Prion

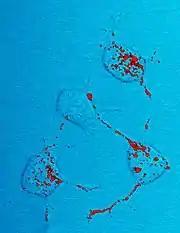
PrP (stained in red) revealed in a photomicrograph of scrapie-infected mouse neuronal cells.

The infectious isoform of PrP, known as PrP, or simply the prion, is able to convert normal PrP proteins into the infectious isoform by changing their conformation, or shape; this, in turn, alters the way the proteins interact. PrP always causes prion disease. PrP has a higher proportion of β-sheet structure in place of the normal α-helix structure. Several highly infectious, brain-derived PrP structures have been discovered by cryo-electron microscopy. Another brain-derived fibril structure isolated from humans with Gerstmann-Straussler-Schienker syndrome has also been determined. All of the structures described in high resolution so far are amyloid fibers in which individual PrP molecules are stacked via intermolecular beta sheets. However, 2-D crystalline arrays have also been reported at lower resolution in "ex vivo" preparations of prions. In the prion amyloids, the glycolipid anchors and asparagine-linked glycans, when present, project outward from the lateral surfaces of the fiber cores. Often PrP is bound to cellular membranes, presumably via its array of glycolipid anchors, however, sometimes the fibers are dissociated from membranes and accumulate outside of cells in the form of plaques. The end of each fiber acts as a template onto which free protein molecules may attach, allowing the fiber to grow. This growth process requires complete refolding of PrP. Different prion strains have distinct templates, or conformations, even when composed of PrP molecules of the same amino acid sequence, as occurs in a particular host genotype. Under most circumstances, only PrP molecules with an identical amino acid sequence to the infectious PrP are incorporated into the growing fiber. However, cross-species transmission also happens rarely.